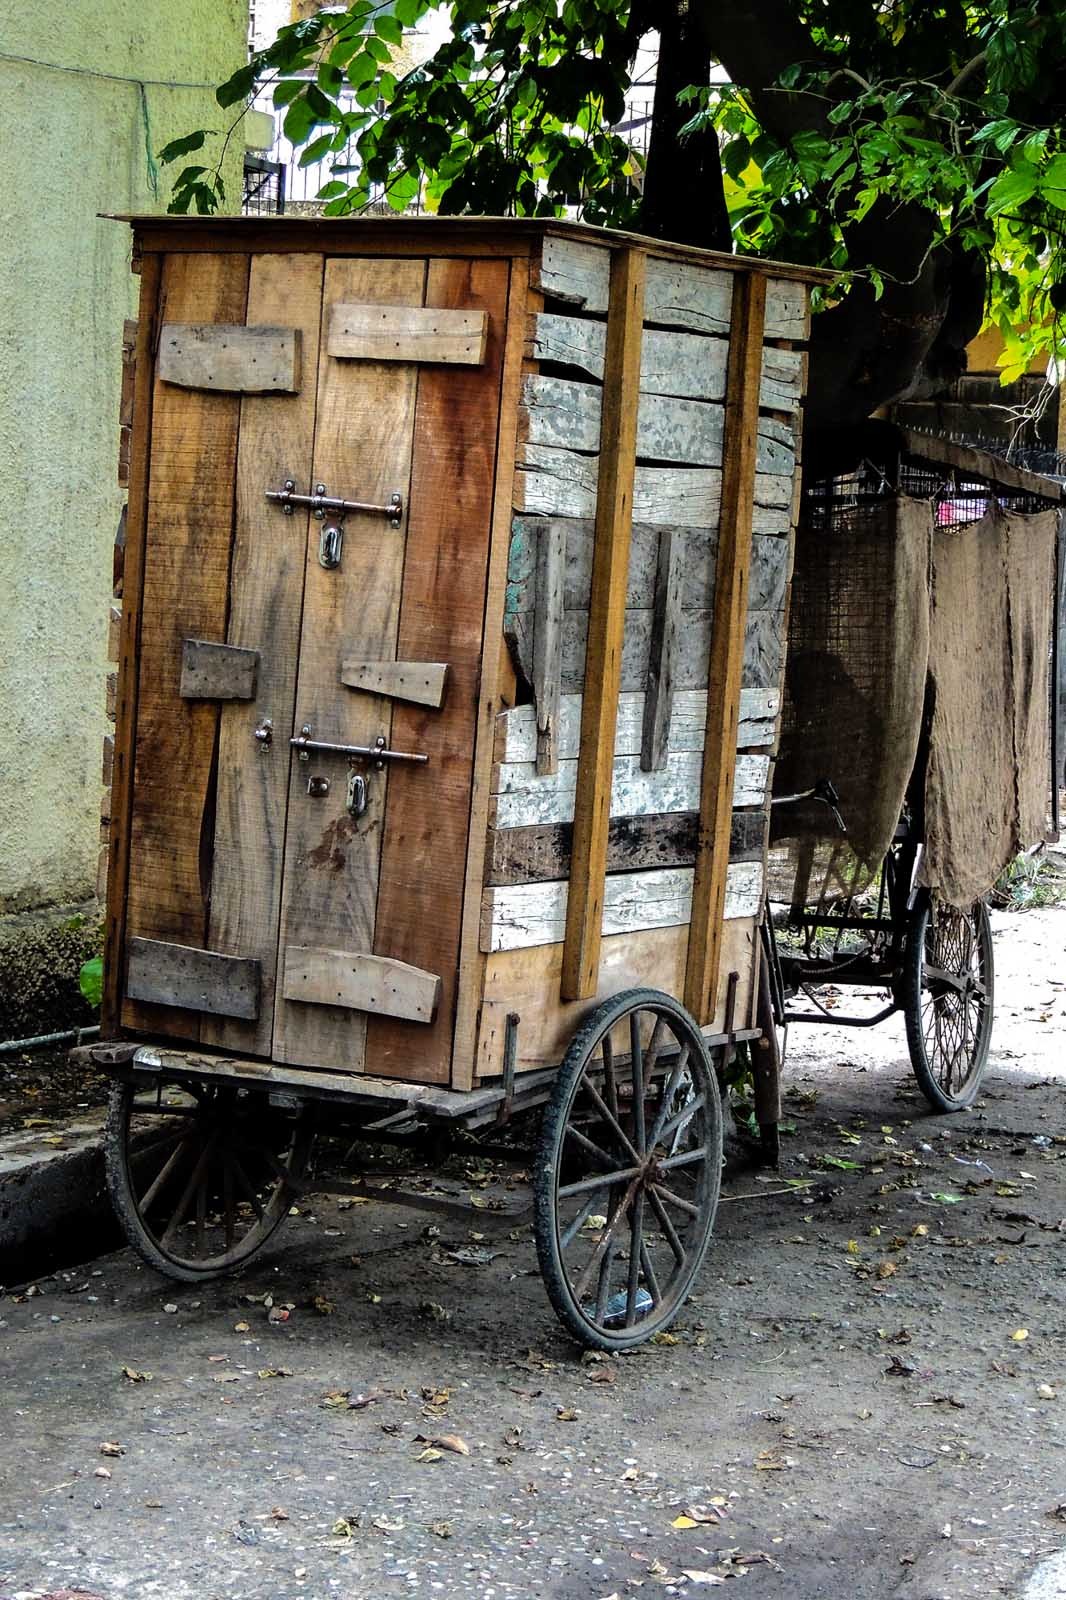
mobile, wood, cart, transport, vehicle, kiosk, carriage, rickshaw, poor, portable, rolling stock, horse and buggy, movable